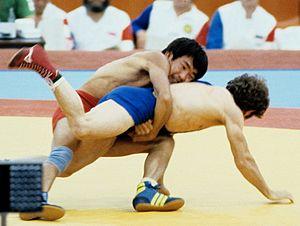
Zhaksylyk Amiralyuly Ushkempirov est un lutteur soviétique spécialiste de la lutte gréco-romaine né le 6 mai 1951 à Tegistik au Kazakhstan et mort le 2 août 2020 à Astana.